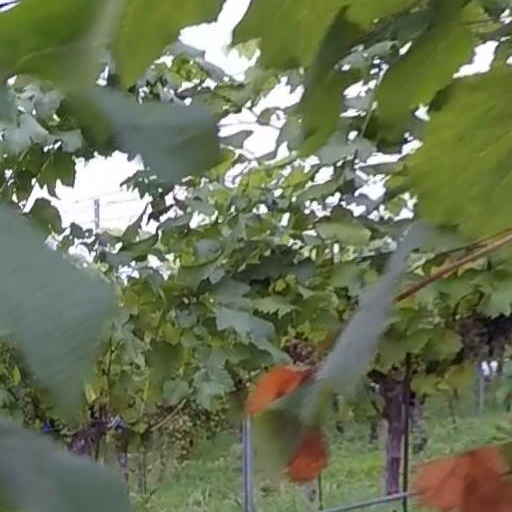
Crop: grape